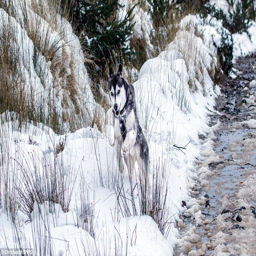
person captured this shot of a playing in the snow